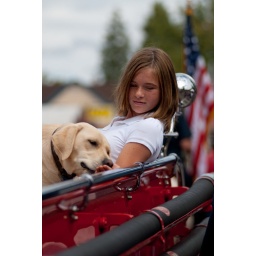
Georgetown, CA Founders Day 2010Young girl sitting in the back of the Studebaker fire engine in the parade.